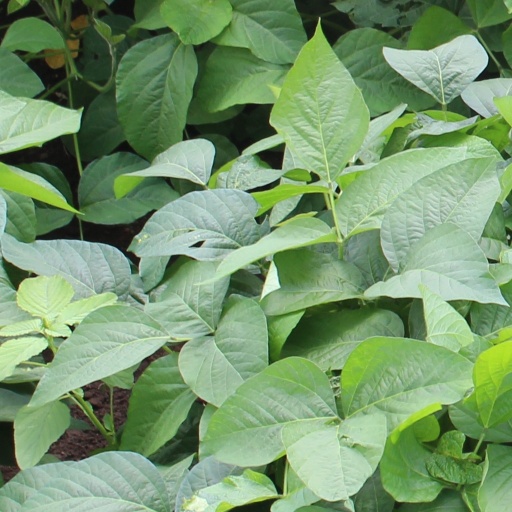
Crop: soybean